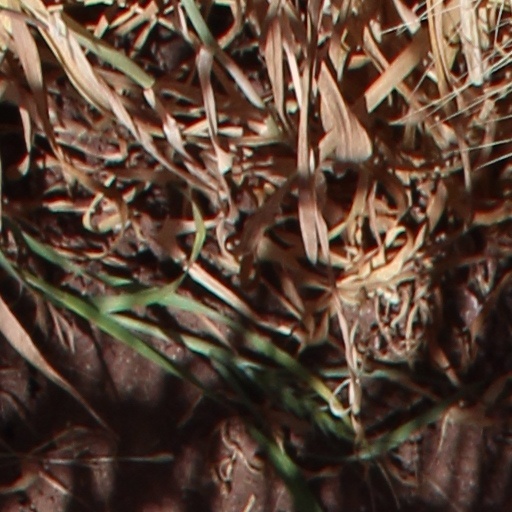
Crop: wheat